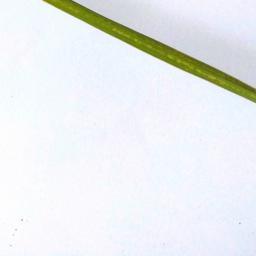
Label: Rice___Healthy